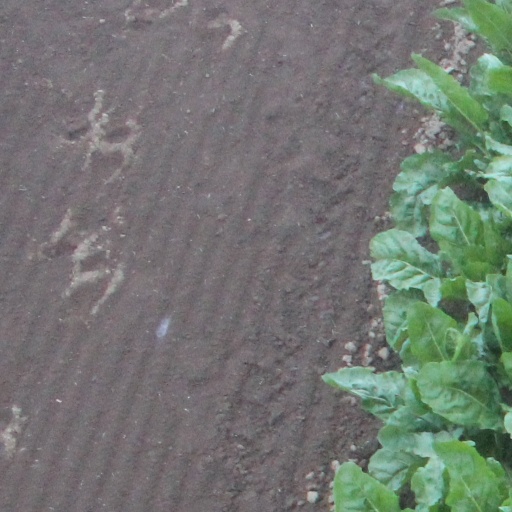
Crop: sugar beet